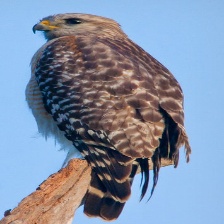
Species: RED SHOULDERED HAWK
Scientific name: BUTEO LINEATUS